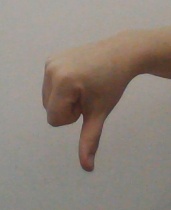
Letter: waw